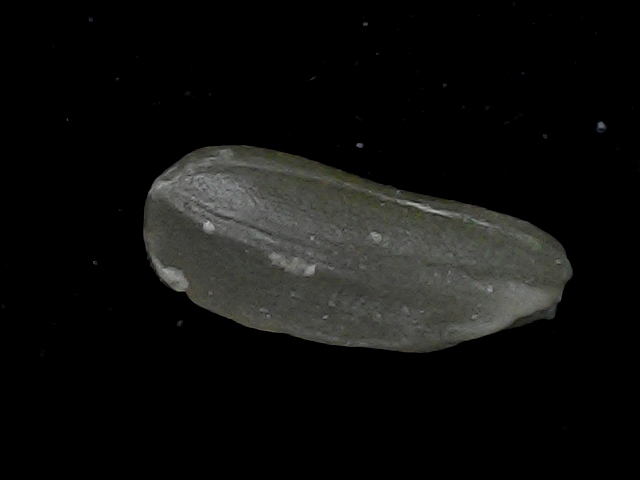
Rice variety: BD95